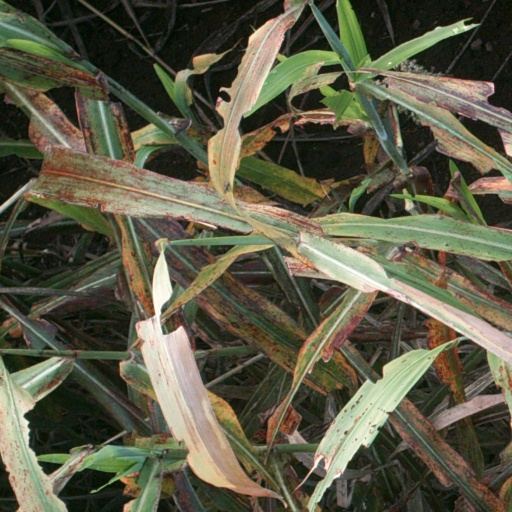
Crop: sorghum